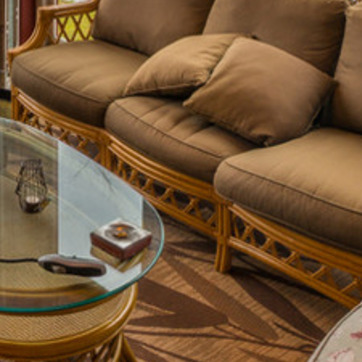
Material: other